Abby Hutchinson Patton

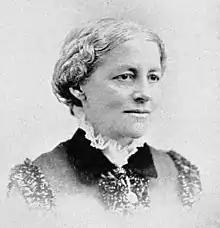
Abby Hutchinson Patton, "A Woman of the Century"

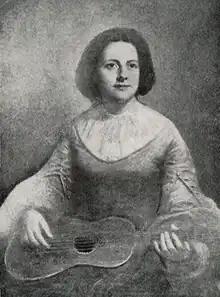
Abby Hutchinson Patton

Abby Hutchinson Patton (August 29, 1829 – November 24, 1892) was an American singer and poet. She performed with siblings as part of a family group, the Hutchinson Family Singers.